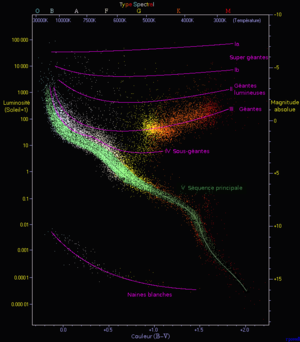
DIagramme HR avec mise en évidence par une couleur neutre de la séquence principale
En astronomie, la séquence principale est une bande continue et bien distincte d'étoiles qui apparaissent sur des diagrammes où l'abscisse est l'indice de couleur B-V et l'ordonnée la luminosité ou, en sens inverse, la magnitude absolue des étoiles. Ces diagrammes couleur-luminosité sont connus sous le nom de « diagrammes de Hertzsprung-Russell », d'après leur co-inventeurs Ejnar Hertzsprung et Henry Norris Russell. Les étoiles figurant dans cette bande sont connues sous le nom d’étoiles de la série principale, ou « étoiles naines ». Ainsi, environ 90 % des étoiles observées au-dessus de 0,5 M☉ sont sur la séquence principale.